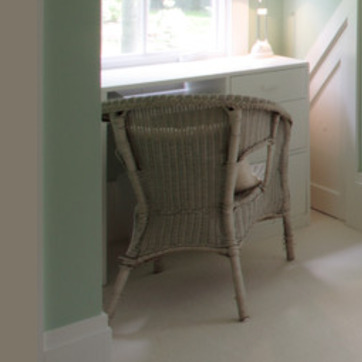
Material: other